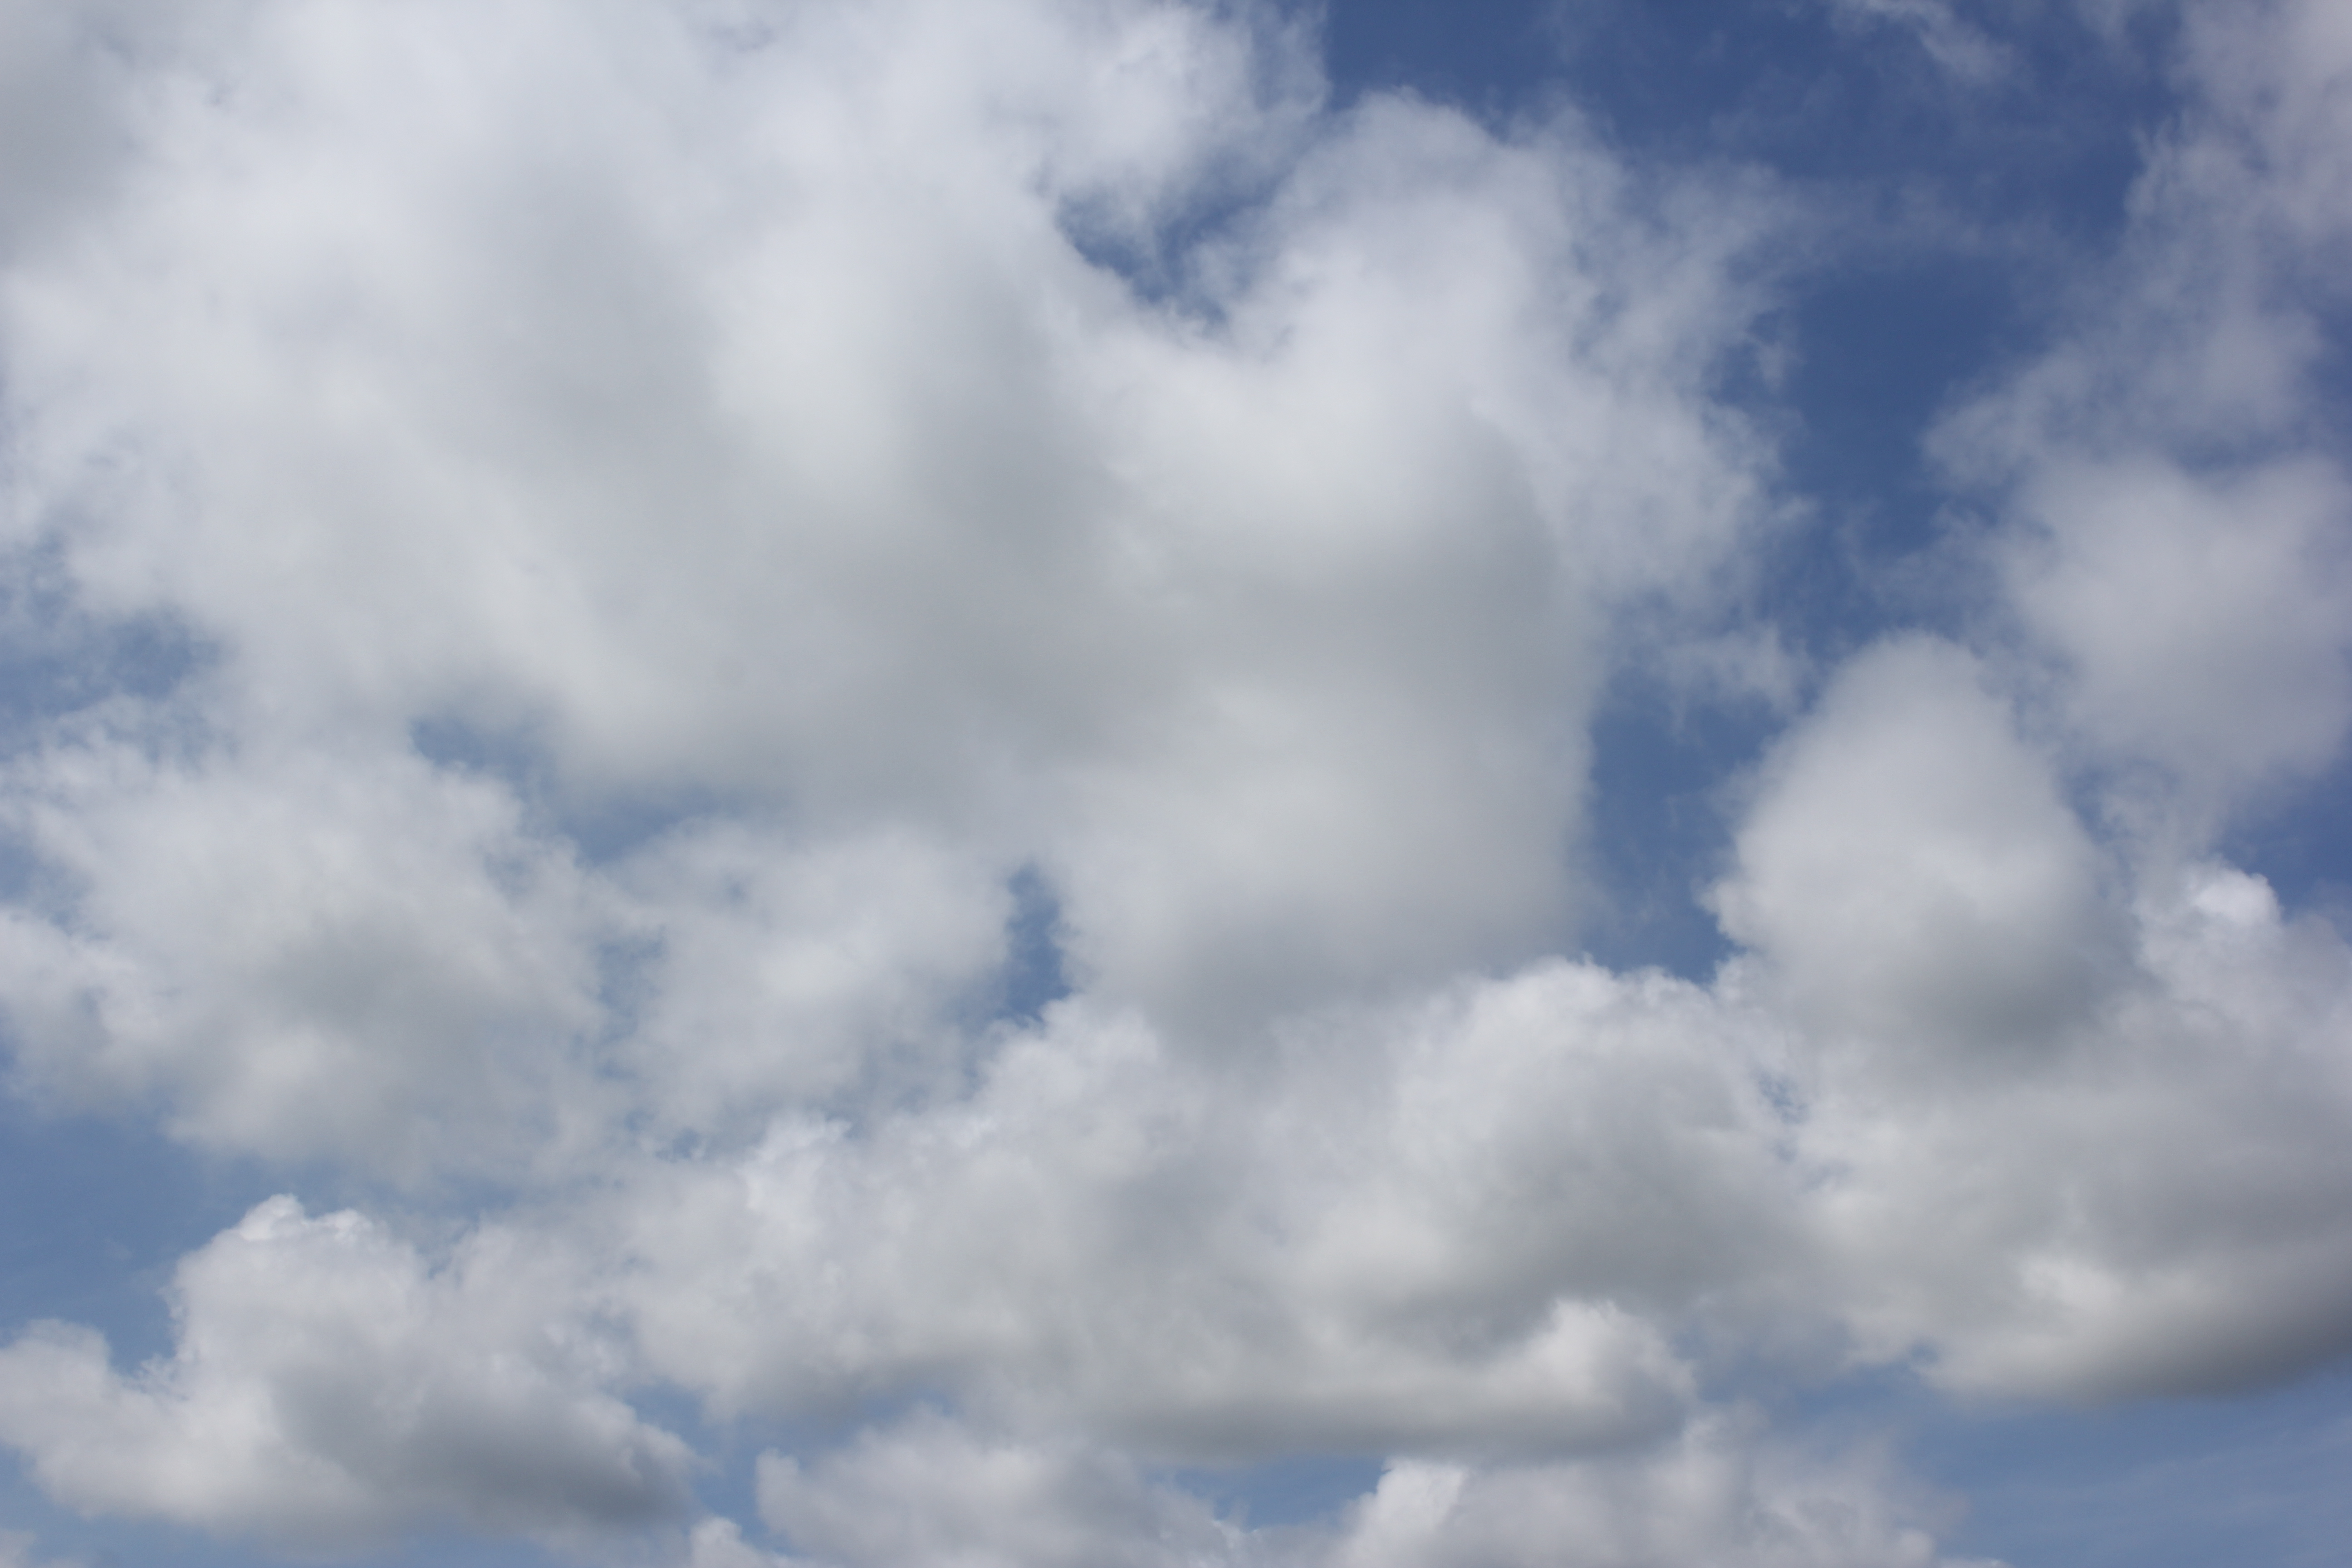
Cloud type: Cumulus